Pulse 2

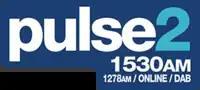
Pulse 2 logo used from 2009 to 2016

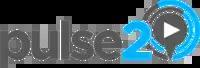
Final logo used from 2016 to 2020

The station was previously known as Pennine Radio, Classic Gold, Great Yorkshire Gold, Great Yorkshire Radio, 1278 and 1530 AM West Yorkshire, West Yorkshire's Big AM, Pennine's Big AM, West Yorkshire's Classic Gold and Pulse Classic Gold and under previous ownership was part of the Yorkshire Radio Network.